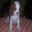
Label: dog